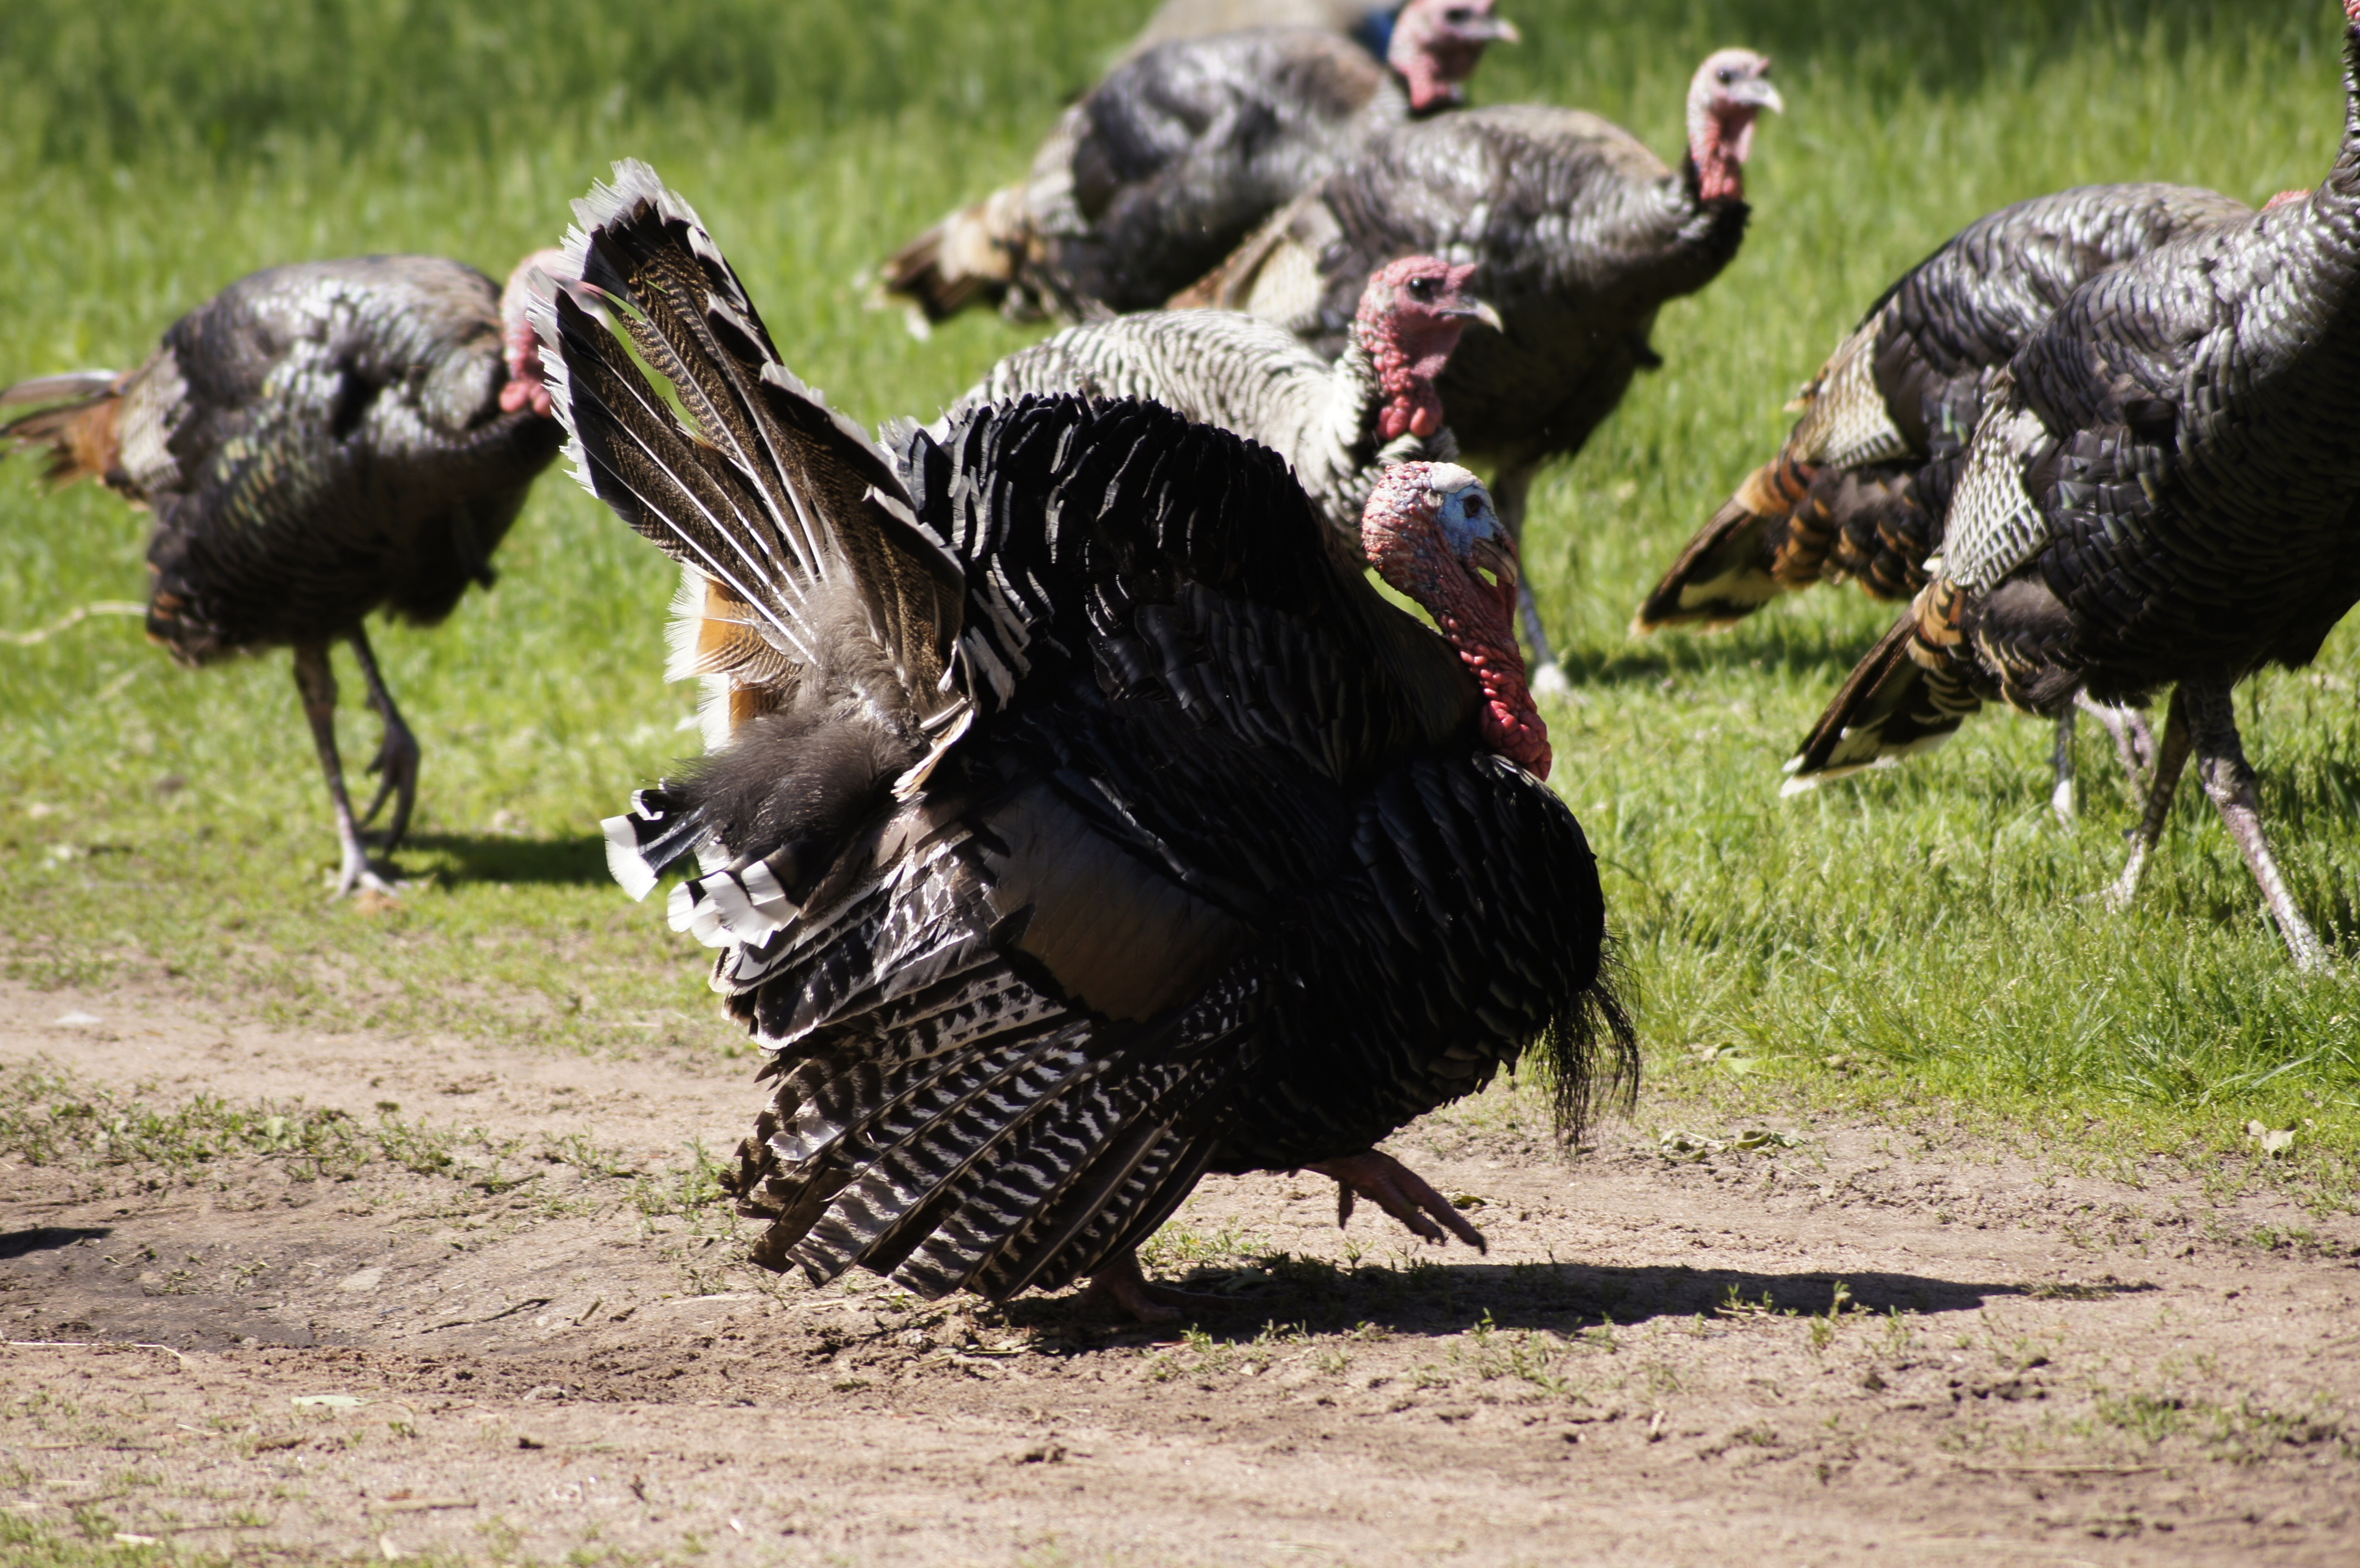
bird, wildlife, fowl, fauna, thanksgiving, galliformes, turkey, vertebrate, vulture, phasianidae, wild turkey, domesticated turkey